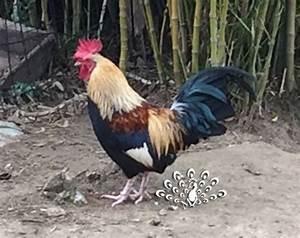
chicken